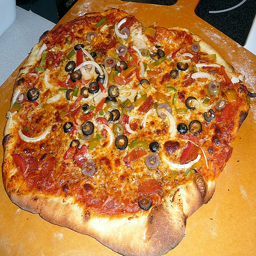
A large cooked pizza on a wooden table.
The homemade pizza is topped with sauce and slices of peppers and olives.
A pizza sitting on top of a wooden cutting board.
A mishaped pizza sits on a cutting board.
big supreme pizza sitting on a pizza board